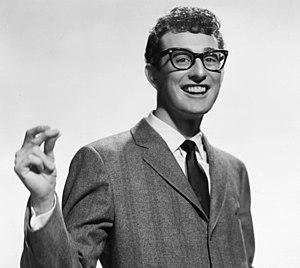
La chronologie du rock, présente les principaux événements de ce genre musical et des différents courants qui en sont issus.
Buddy Holly a enregistré sous plusieurs noms et avec plusieurs groupes différents. Les Crickets ont joué sur presque tous ses singles en 1957 et 1958.
Buddy Holly, de son vrai nom Charles Hardin Holley, né le 7 septembre 1936 à Lubbock, au Texas, et mort le 3 février 1959 à Clear Lake, dans l'Iowa, est un chanteur, guitariste et compositeur de rock 'n' roll.